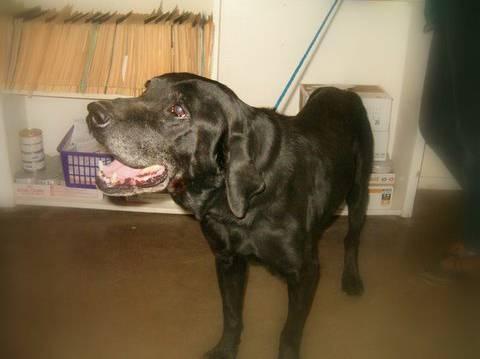
dog